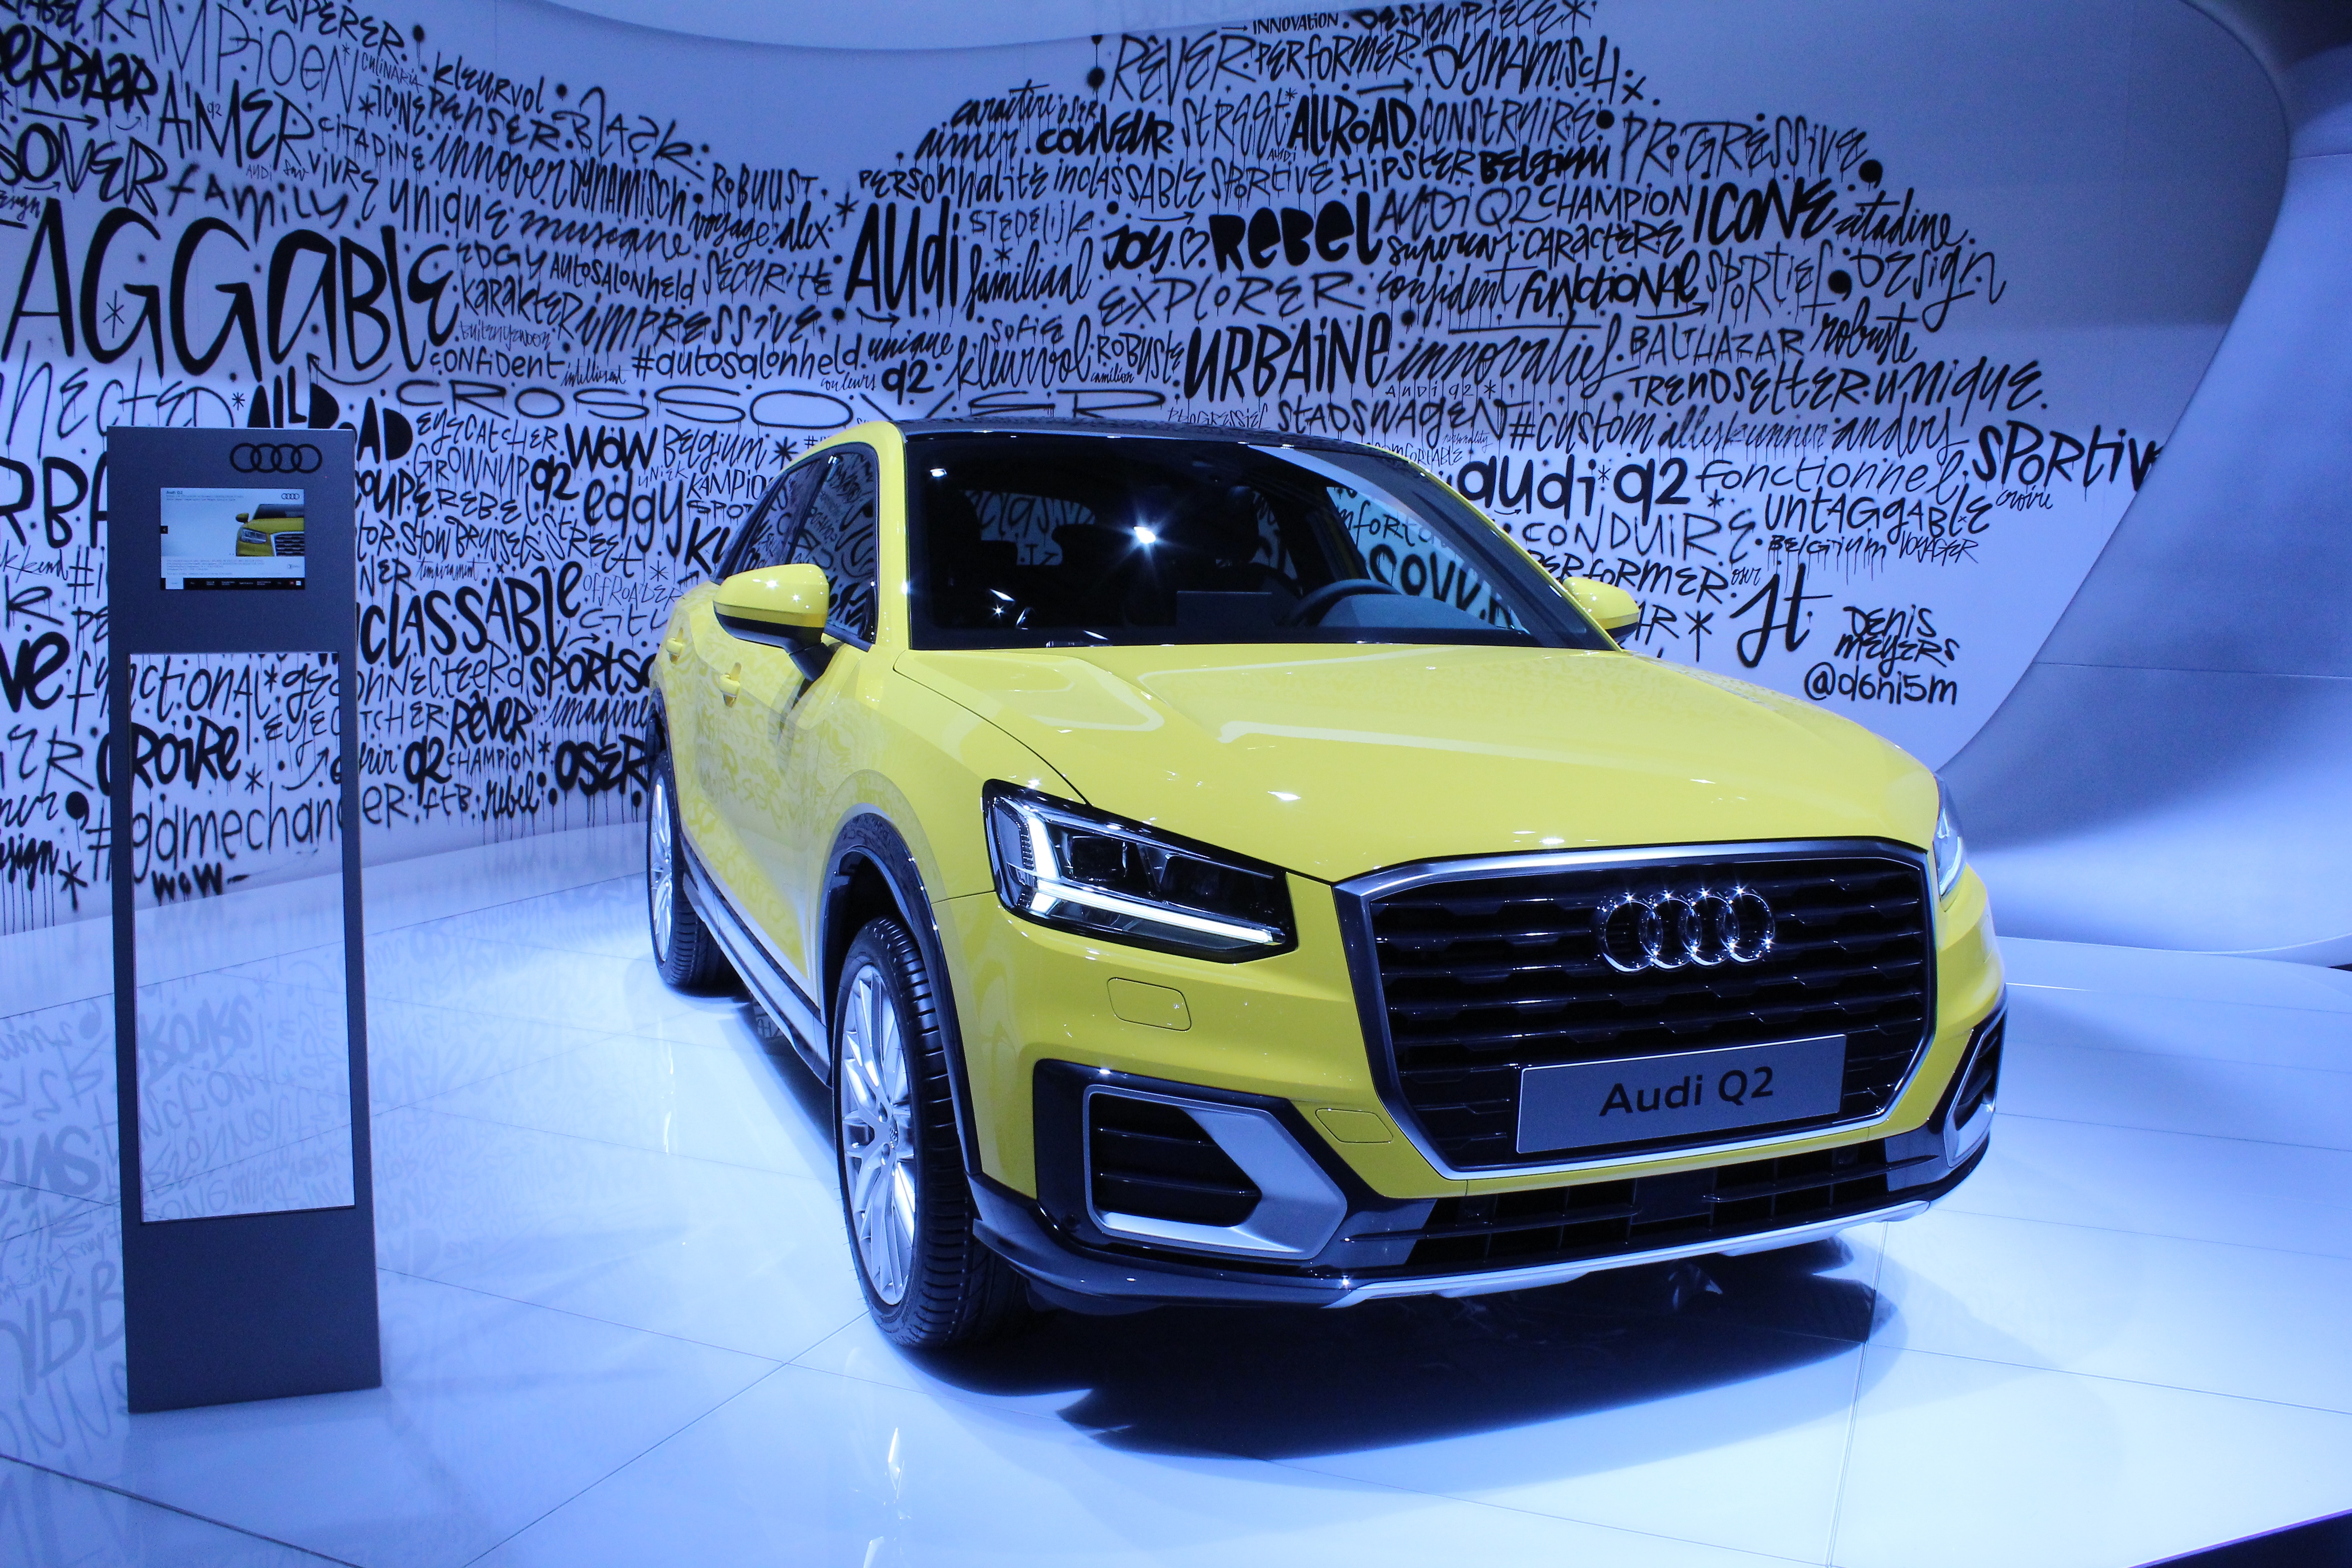
car, wheel, vehicle, grille, sports car, bumper, brussels, audi, motorcycles, city car, auto show, concept car, land vehicle, automobile make, automotive exterior, automotive design, luxury vehicle, family car, executive car, audi a7, car showroom